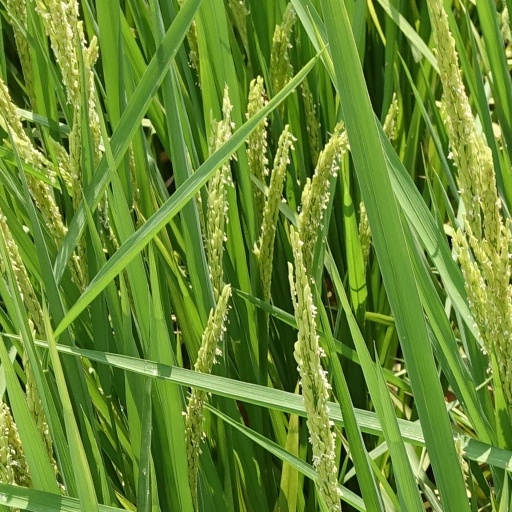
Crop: rice